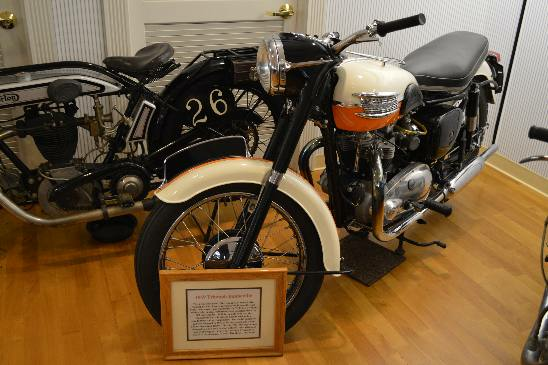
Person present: No